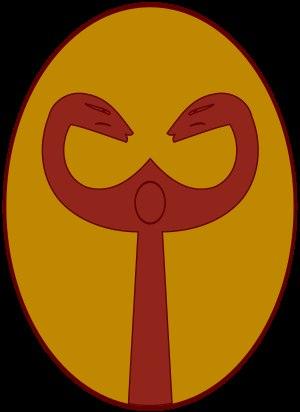
Les Cornuti étaient une unité des Auxilia palatina de l'armée romaine du Bas-Empire romain, aux IVᵉ et Vᵉ siècles. Selon certains chercheurs, ils sont représentés sur l'arc de Constantin Iᵉʳ, comme les soldats germaniques qui sont présentés portant des casques cornés. Sur le bas-relief représentant la bataille de Vérone, ils sont dans les premières lignes, et ils sont représentés combattant avec les archers dans le bas-relief de la bataille du pont Milvius.